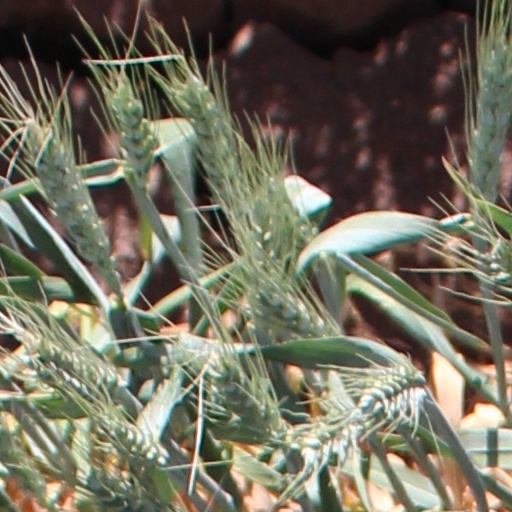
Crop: wheat